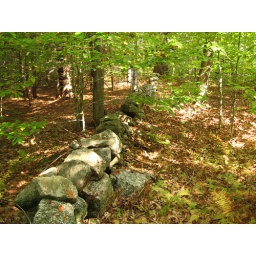
An old stone wall in the woods near the Geographic Center of New Hampshire